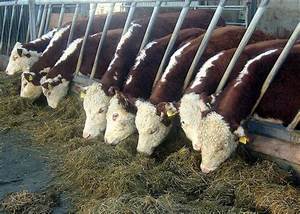
Label: cow